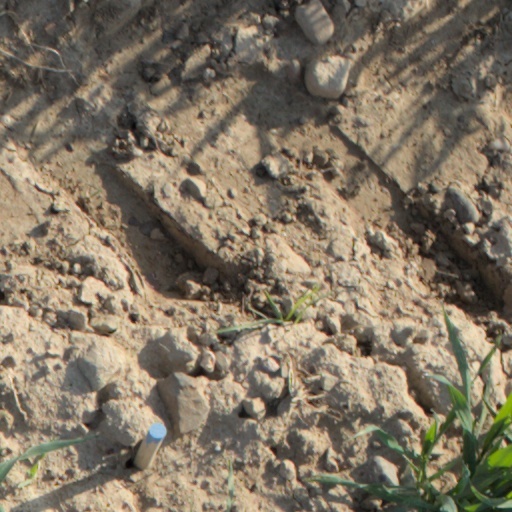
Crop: wheat